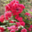
Label: rose